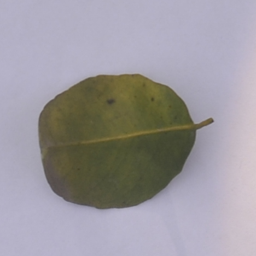
Plant part: leaf
Disease: greening